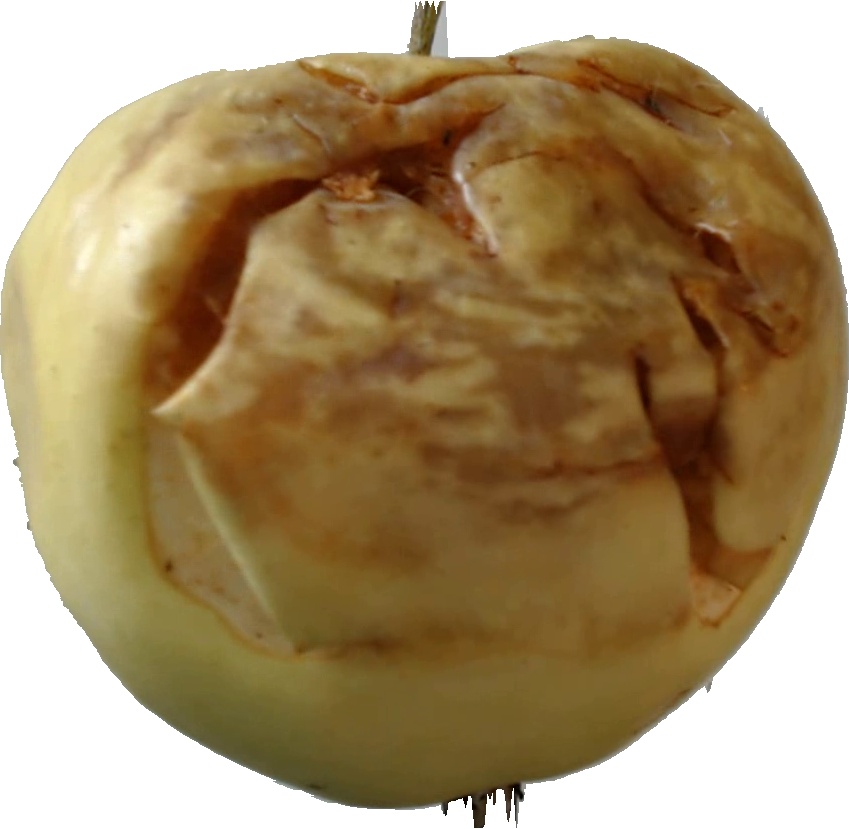
Label: apple_hit_1